Trolle-Ljungby Castle

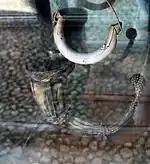
The legendary horn and pipe

Among the castle's collections are a medieval drinking horn and a hunting flute or pipe, also of considerable age. These two objects, which (in summertime) are displayed in a window of the castle, are tied to an old legend which was first recorded in 1620. According to this legend, trolls used to congregate under a large erratic boulder, which is still on the estate. Sissela Ulfstand, lady of the manor in the mid-1500s, wanted to know what happened at the boulder and sent one of her men to investigate. When he arrived he found the trolls holding a feast under the boulder, which was raised on a golden column. They asked him to drink to the troll chieftain, handing him the horn, and to play on the flute. However, a maiden managed to warn him not to drink, and to ride home across the fields where the trolls could not reach him. He poured the contents of the horn out over his shoulder, scorching the side of his horse, and galloped across the fields to the castle, bringing the horn and flute with him. The trolls later demanded that Sissela Ulfstand return it, but she refused. Angered, they put a curse on her and the castle, saying that the castle would be burnt three times and her family die out. They also warned that the horn and pipe must never leave the castle. Much folklore has arisen concerning the curse; it is a fact, however, that the castle burned down during the lifetime of Sissela Ulfstand, during a failed rebellion attempt by Søren Norby.